High modernism

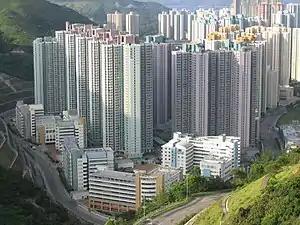
Kin Ming Estate, completed in 2003 in Tseung Kwan O, consists of 10 housing blocks of New Harmony I design, housing about 22,000 people.

Modernist housing has been implemented extensively in the form of high-rise apartment buildings in Asian cities with high urban densities. Two illustrative examples are Hong Kong and Singapore. In Hong Kong in the year 2020, 2.1 million residents were in public housing, which is 28% of the total population. In terms of households, 0.8 million households were in public housing, which is 43% of all households.